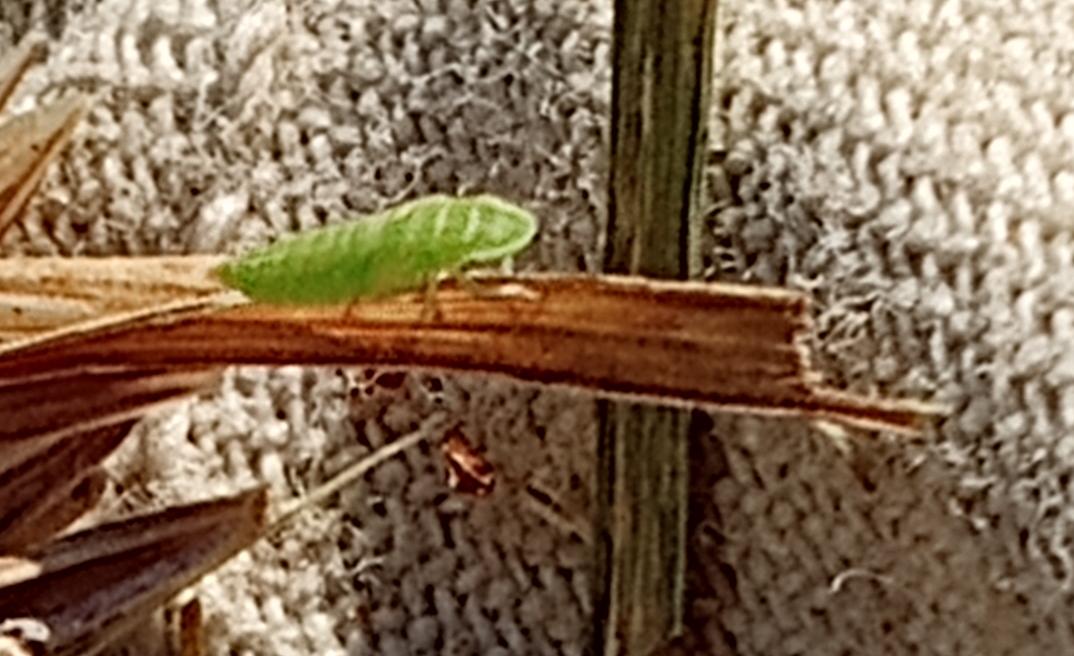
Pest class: occasional_pest